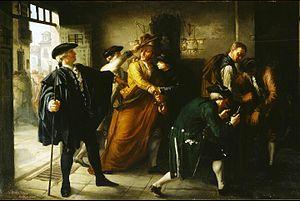
La révolte contre Esquilache est le nom donné à un ensemble de révoltes qui eurent lieu à Madrid et d'autres villes d'Espagne en 1766, sous le règne de Charles III. On évalue le nombre des participants aux émeutes à environ 40 000 ; cette grave agitation menaça la figure royale. Le déclencheur de la crise fut la publication d'un règlement municipal sur les vêtements des Madrilènes, mais il faut en chercher les causes plus loin, dans la récurrence des disettes, des hausses de prix des produits de première nécessité et le rejet des ministres étrangers de Charles III par la population espagnole. Finalement, la révolte se conclut par l'éloignement forcé du marquis d'Esquilache, secrétaire des Finances et inspirateur de l'édit sur les vêtements.